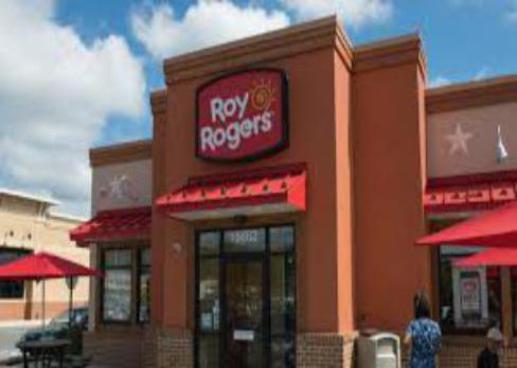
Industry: Food